London Southend Airport

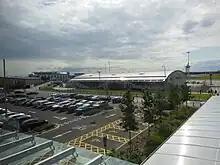
Pre-extension terminal building seen from railway station, illustrating proximity.

In 1993, after the airport had been losing money for many years, Southend Borough Council sold the lease to the airport to Regional Airports Ltd. (RAL), operator of Biggin Hill Airport. London Southend Airport Co. Ltd. was formed to operate the airport which was re-branded as "London Southend Airport" with the term "Municipal" dropping from the title. The previous losses were turned into small profits for majority of tenure by RAL.